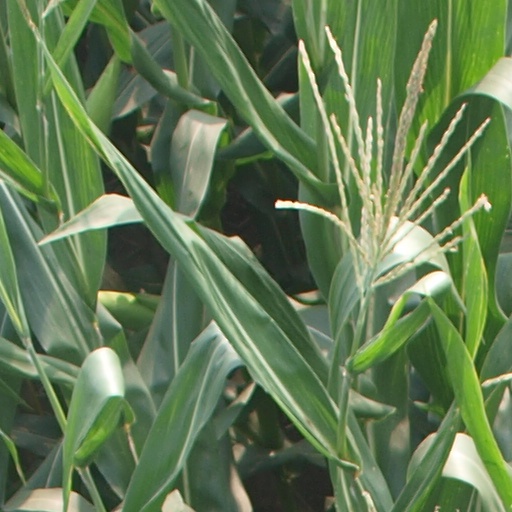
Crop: maize; corn